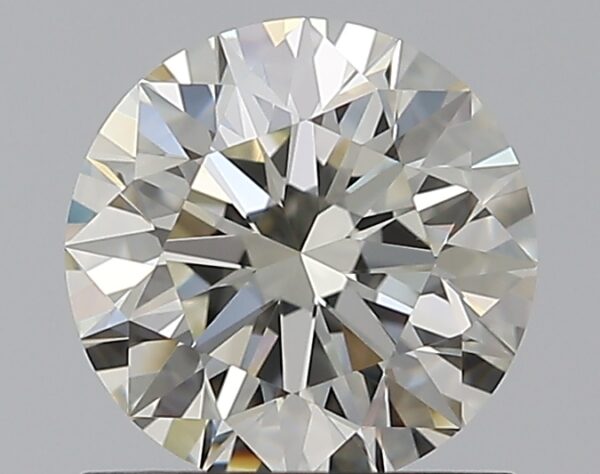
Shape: round
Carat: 1.01
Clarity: VVS1
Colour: K
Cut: EX
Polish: EX
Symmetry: EX
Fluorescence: N
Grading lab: GIA
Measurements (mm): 6.36 x 6.41 x 4